District courts of Sweden

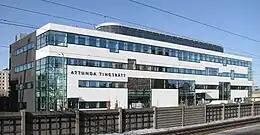
in Tureberg

The district courts of Sweden are the court of first instance for the general courts in Sweden. The next instance are the courts of appeal. The district court handle criminal cases, some civil law disputes and a number of non-contentious matters. There are 48 district courts across Sweden, and the catchment area is based on the geographic boundaries of several municipalities. The number of employees vary, from ten to several hundreds.